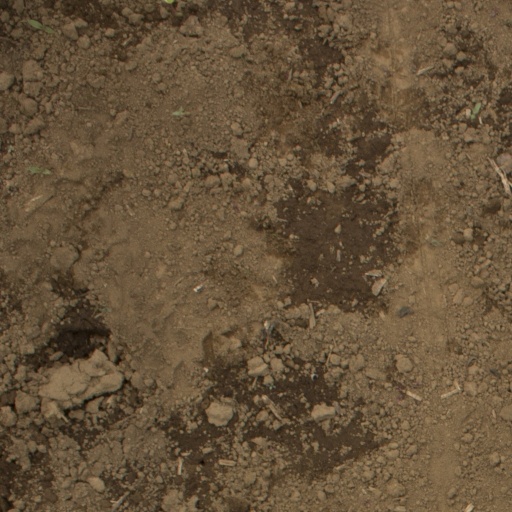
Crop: Jerusalem artichoke